McMaster Faculty of Health Sciences

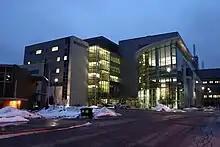
Michael G. DeGroote Centre for Learning and Discovery

The faculty currently operate a number of facilities on the McMaster's main campus and around Ontario for both education and research. The faculty also operates its own library at the university, known as the Health Sciences Library. The Michael G. DeGroote Centre for Learning and Discovery, which houses the faculty's medical school also houses more than 250 scientists and McMaster's medical institutes including, the Centre for Function Genomics, Centre for Gene Therapeutics, Institute for Cancer and Stem Cell Biology Research, Robert E. Fitzhenry Vector Laboratory, Centre for Asthma and Allergy Research (Allergen), the Michael G. DeGroote Institute for Pain Research and Care and North American Headquarters for West Nile studies.